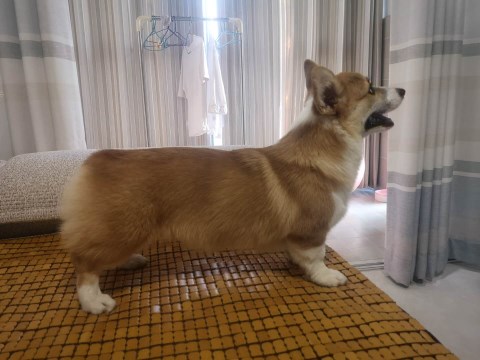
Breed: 2909-n000116-Cardigan